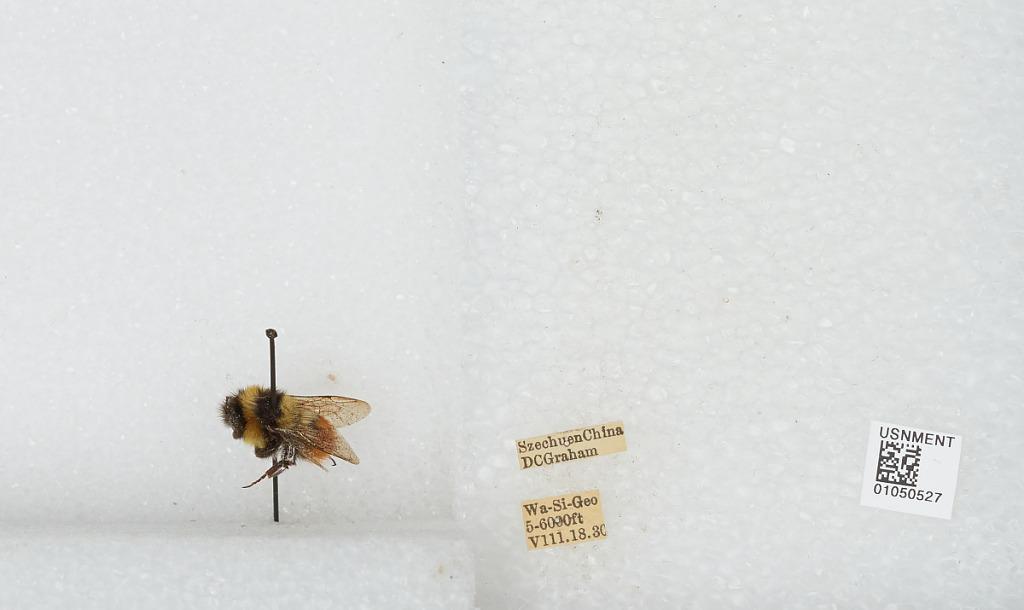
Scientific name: Bombus sp.
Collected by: D. Graham
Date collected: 1930-8-18
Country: China
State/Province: Sichuan
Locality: Wa-Si-Geo